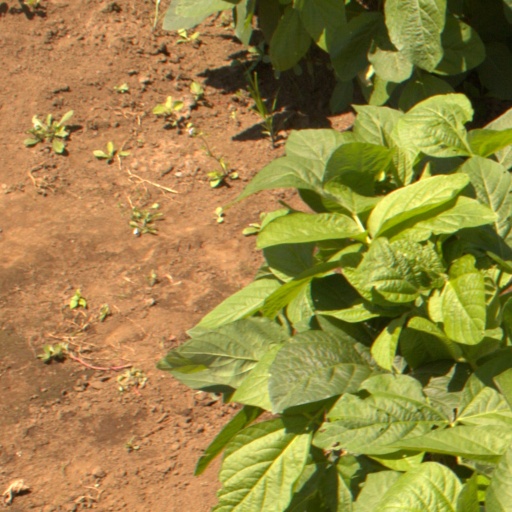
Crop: soybean